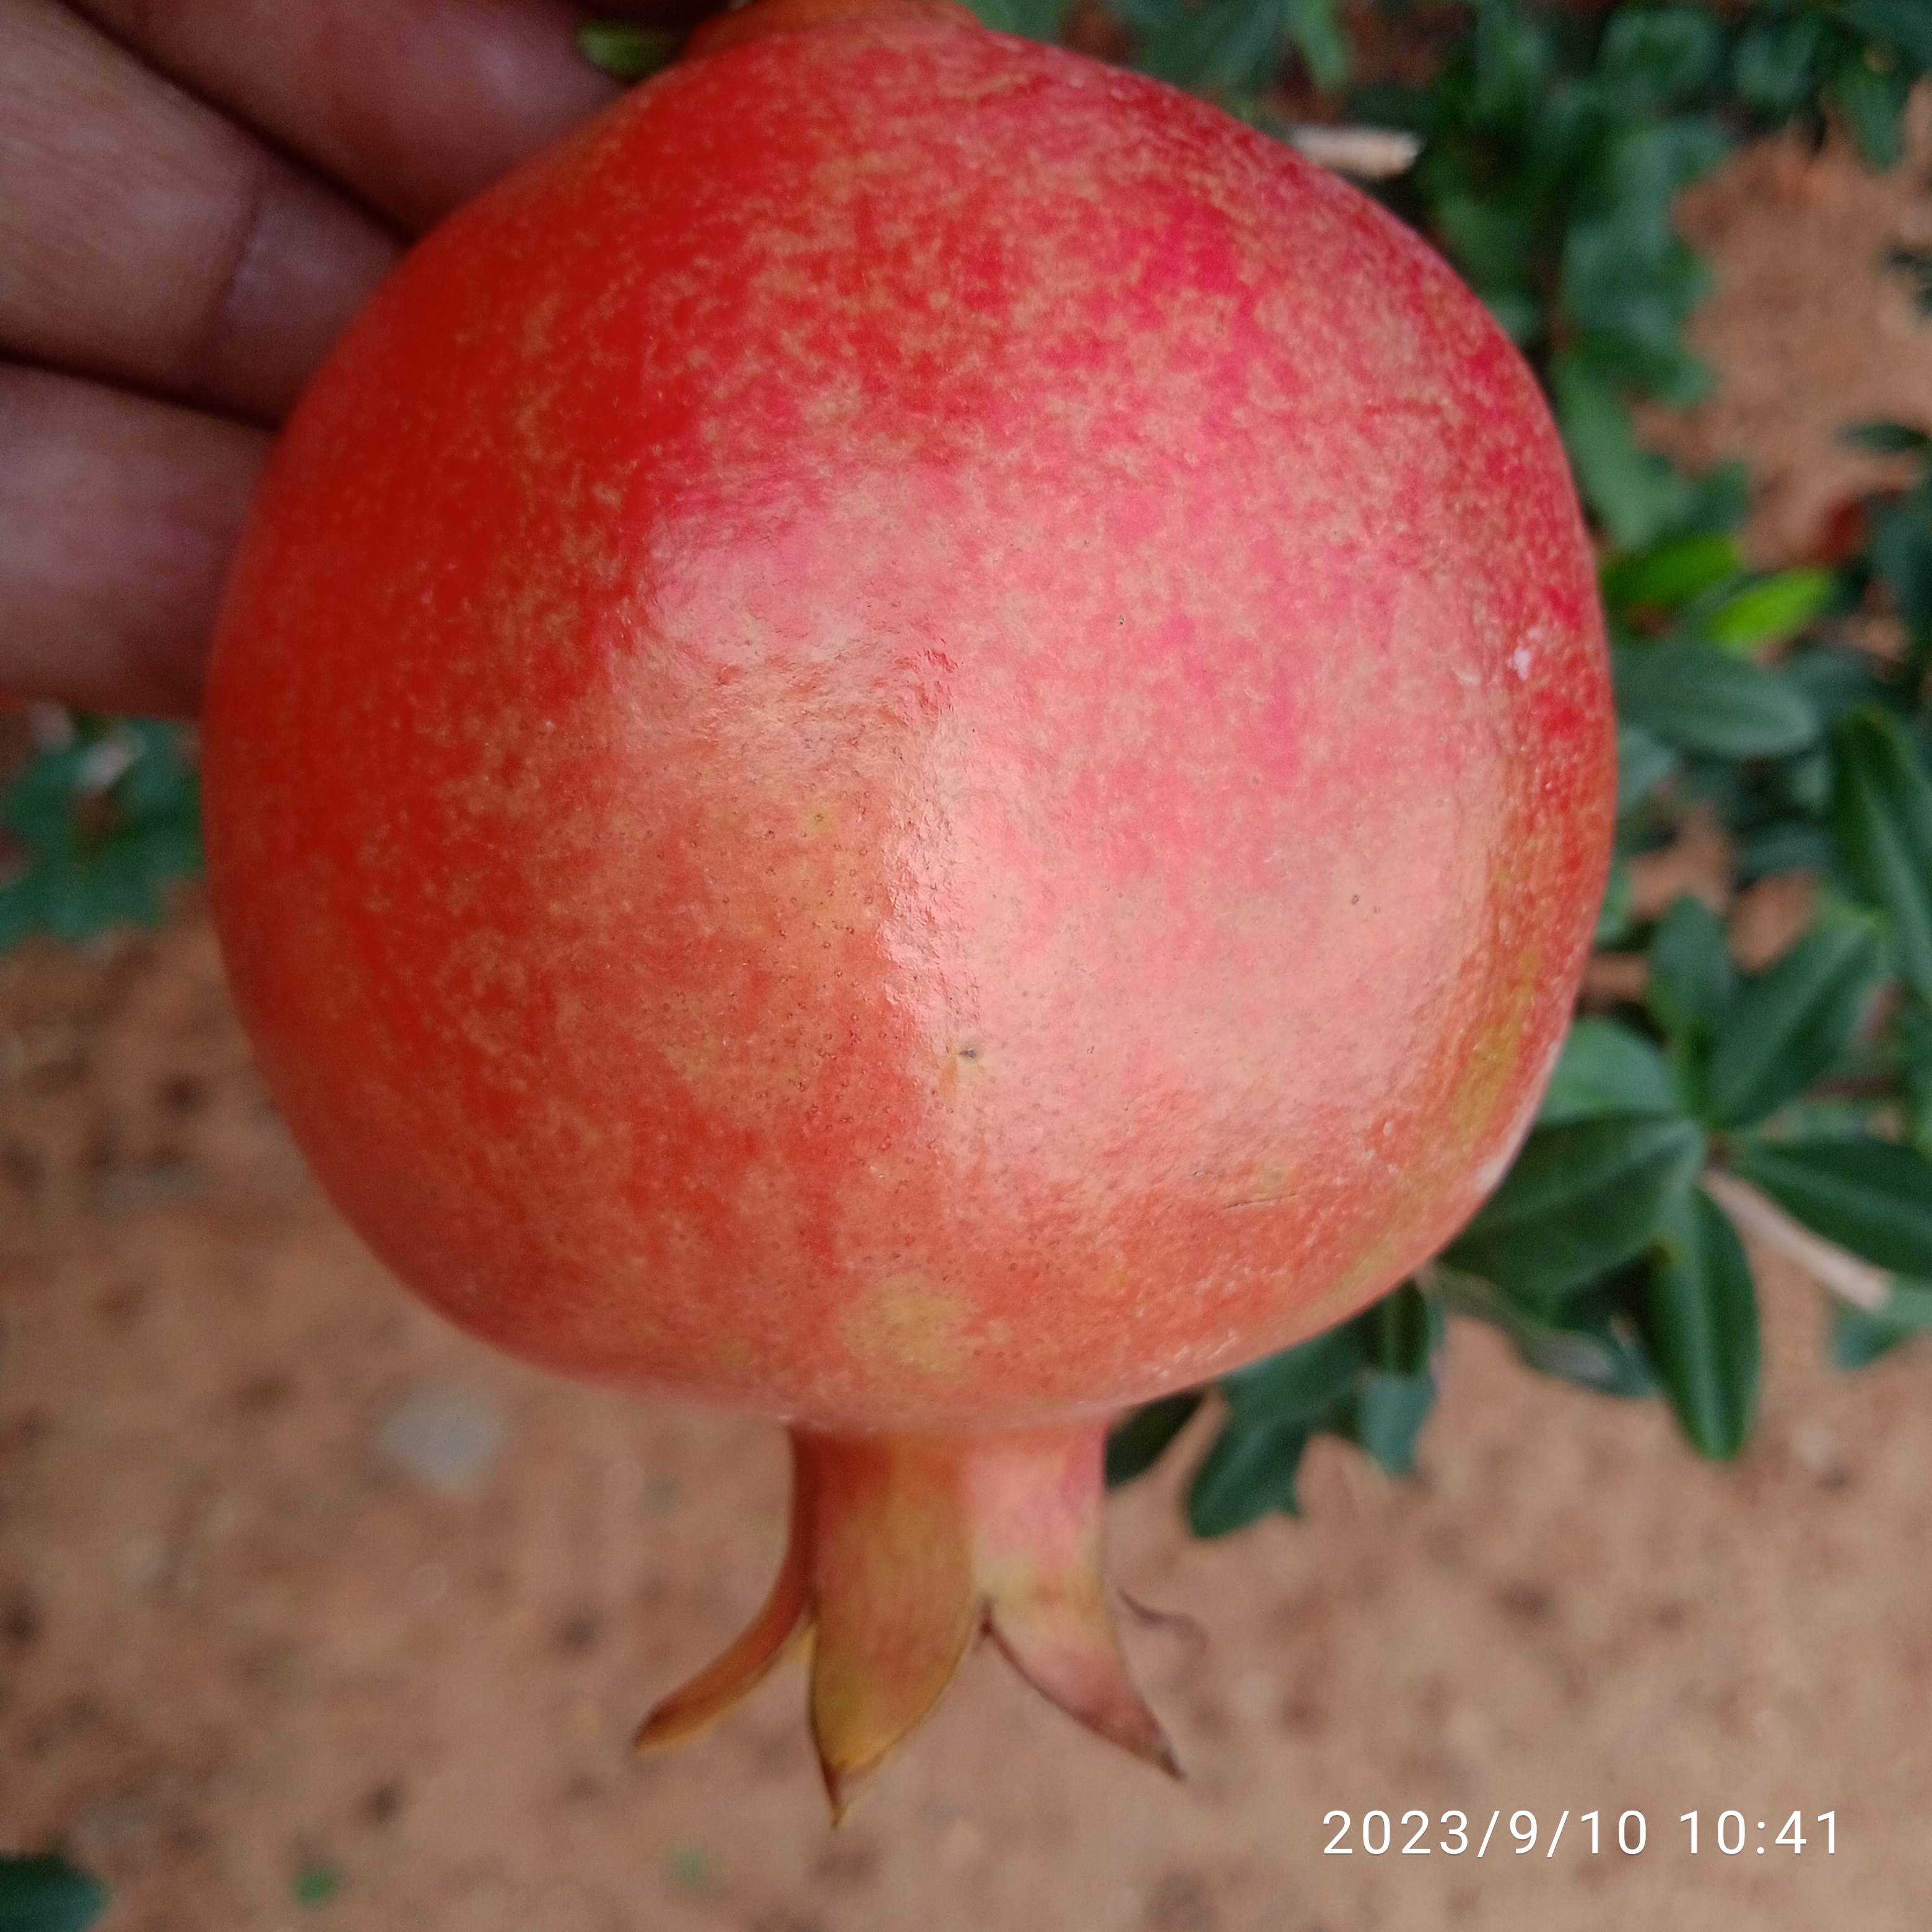
Label: Healthy